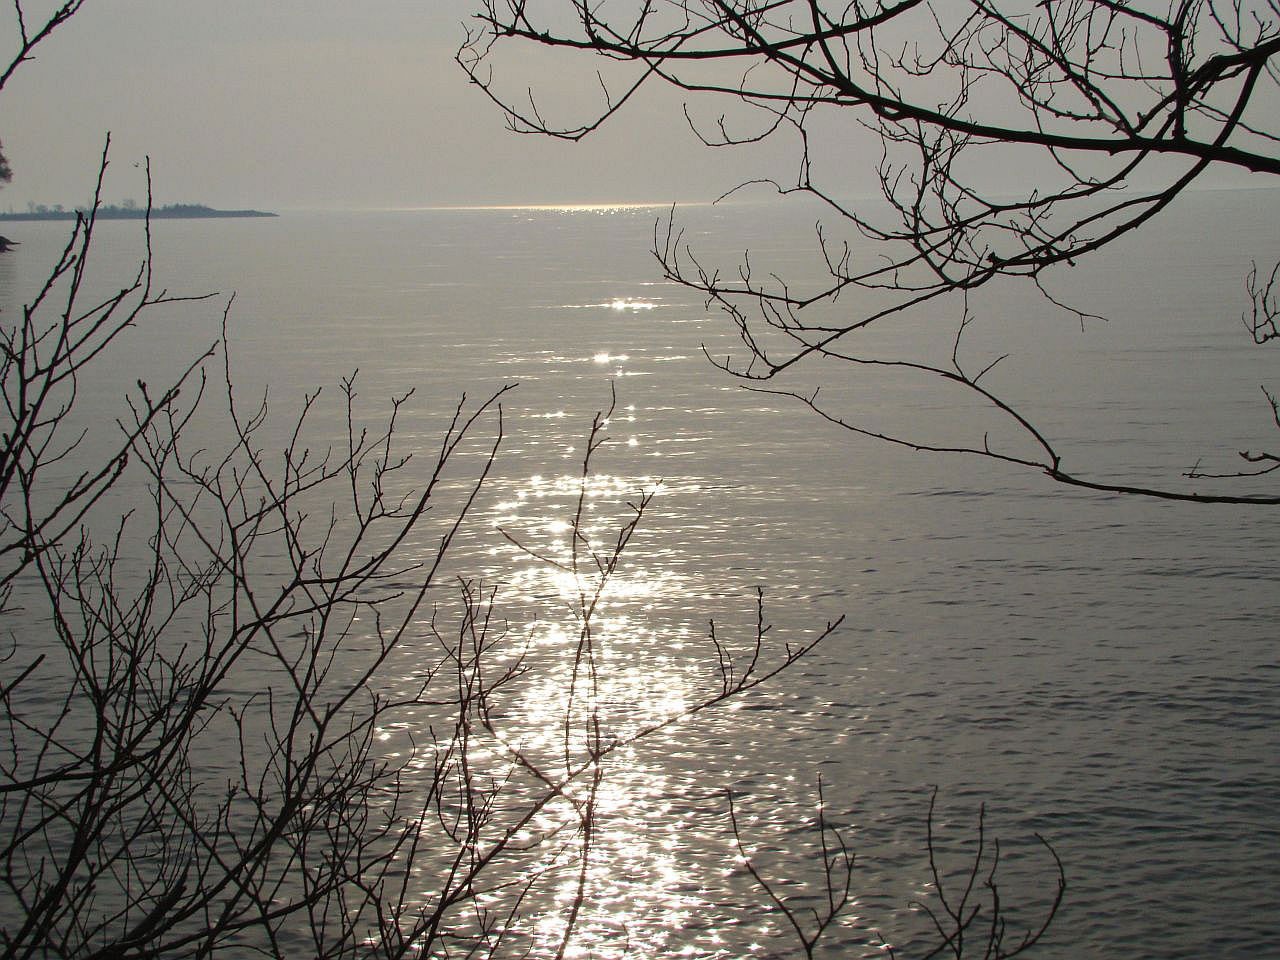
tree, water, nature, branch, snow, winter, light, cloud, sun, sunset, mist, sunlight, morning, flower, lake, wind, dawn, river, dusk, evening, reflection, weather, island, atmospheric phenomenon